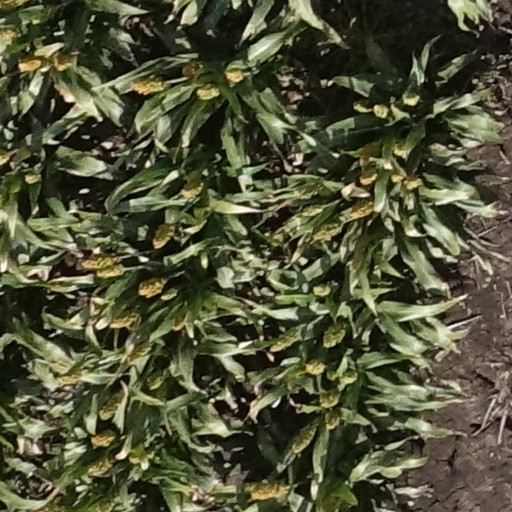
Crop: sorghum